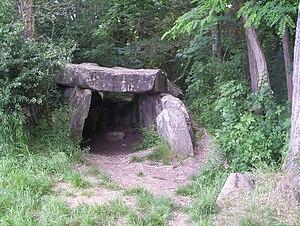
Dolmen dit de la Pierre-Levée, commune de Janville-sur-Juine. (département de l'Essonne, région Île-de-France).
Janville-sur-Juine est une commune française située dans le département de l'Essonne en région Île-de-France.
Les sites mégalithiques de l'Essonne sont assez peu nombreux. Bien qu'ils soient concentrés près des rivières, cette implantation des mégalithes est une conséquence plus géologique que culturelle, au même titre que l'usage quasi-exclusif du grès. La grande originalité du patrimoine mégalithique du département tient à l'abondance des polissoirs alors que les dolmens y sont très rares.
La Pierre Levée, appelée aussi dolmen de Janville ou dolmen de Pocancy, est située à Janville-sur-Juine dans le département français de l'Essonne.